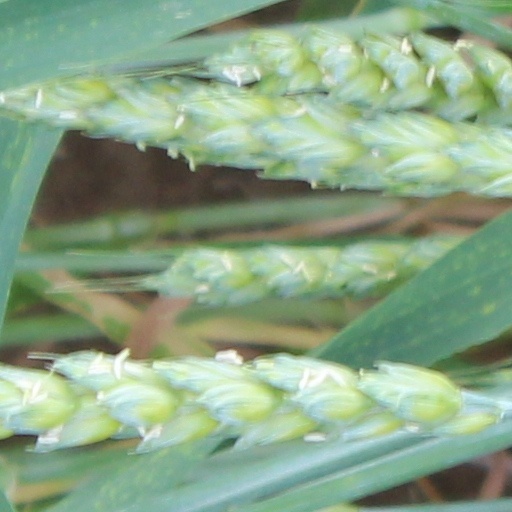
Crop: wheat